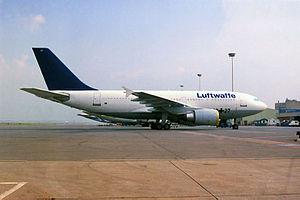
L'Airbus A310 Multi Role Tanker Transport est un modèle d'avion militaire de transport et de ravitaillement à large fuselage construit par Airbus Military et dérivé du modèle civil, l'Airbus A310.